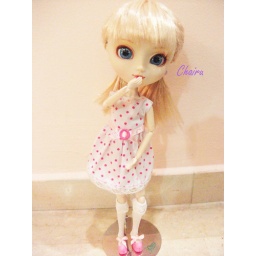
Rin is in her first dress and new shoes ! I am planning to change her wig and eyechips soon :D